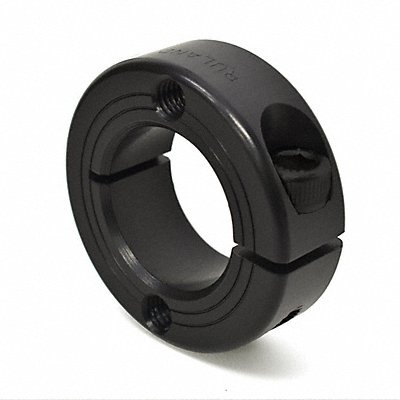
SHAFT COLLAR MOUNTABLE
Mountable Shaft Collar System of Measurement Metric Bore Type Round Bore Diameter 25 mm Bore Thread Size Not Applicable Collar Outside Diameter 45 mm Inside Height to Flat Not Applicable Clearance Diameter 52.1 mm Collar Width 15 mm Collar Material Carbon Steel Keyway Width Not Applicable Collar Material Grade 1215 Keyway Depth Not Applicable Collar Construction 1-Piece Screw Material Alloy Steel Screw Material Finish Black Oxide Resistance Properties Corrosion Resistant
Brand: RULAND MANUFACTURING
Category: Hardware > Power & Electrical Supplies > Armatures, Rotors & Stators > Rotors